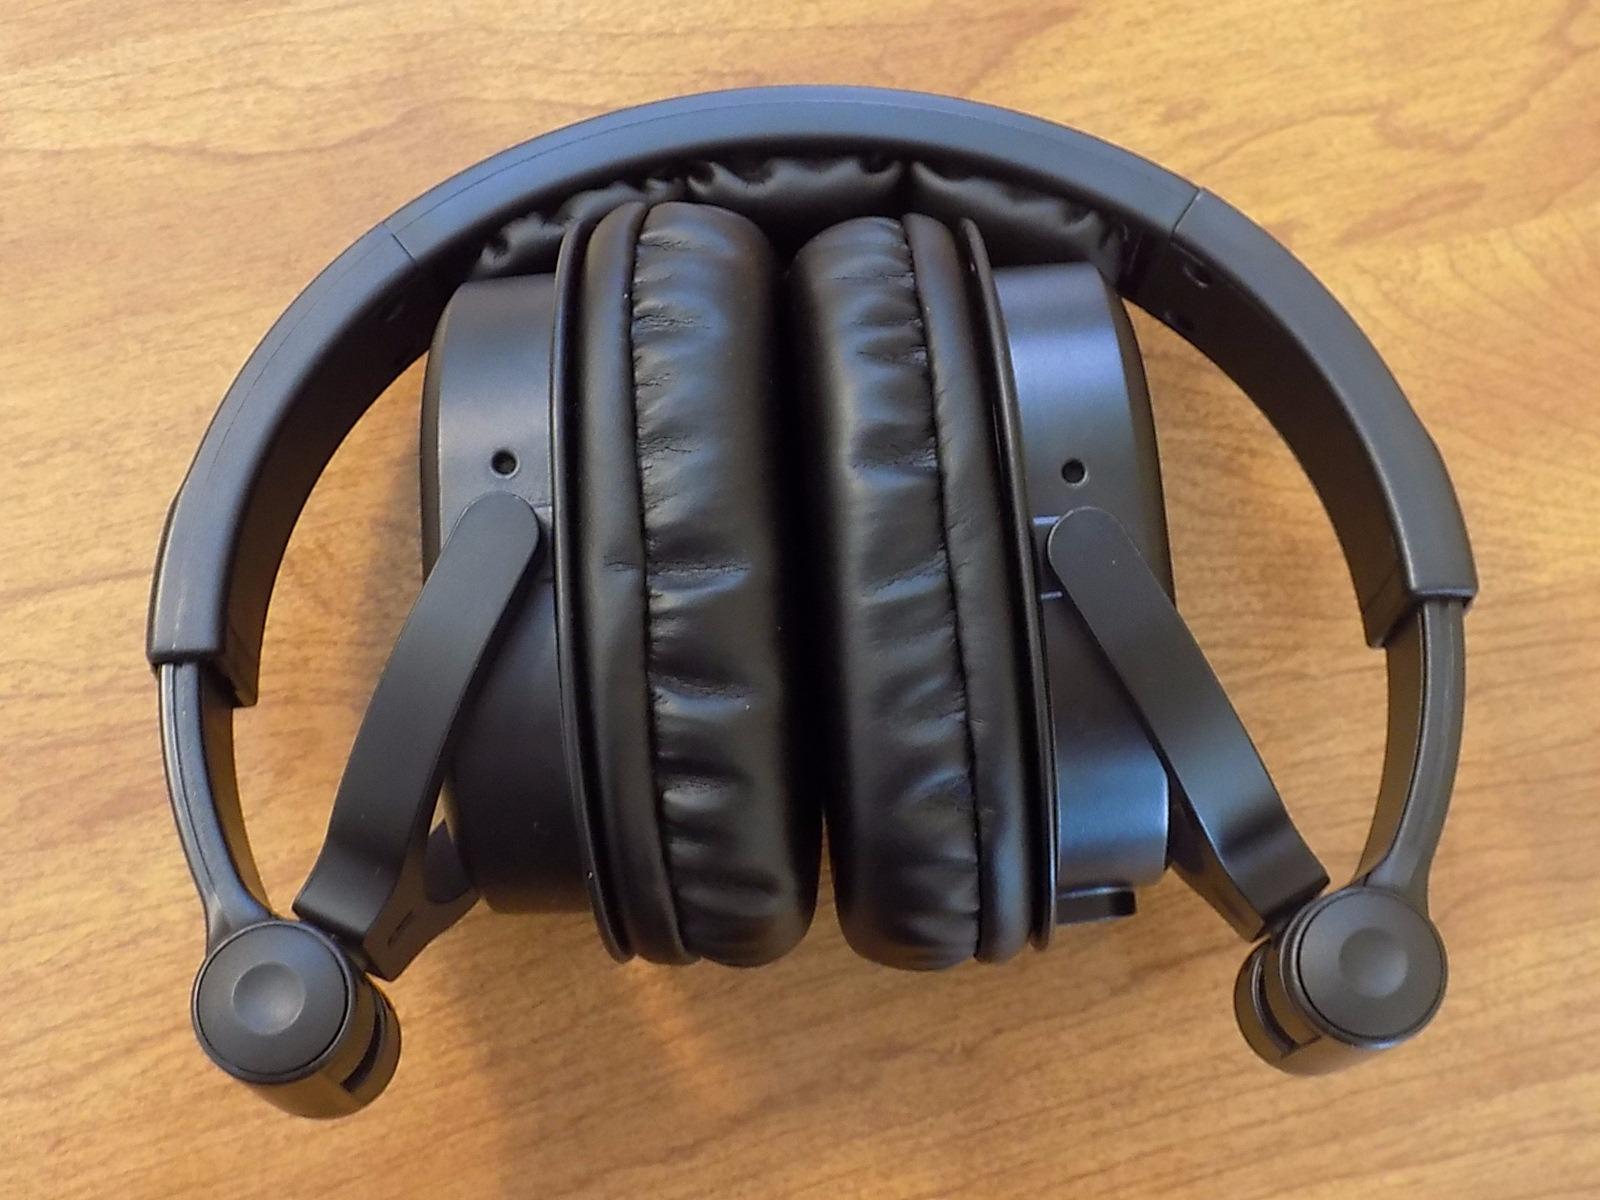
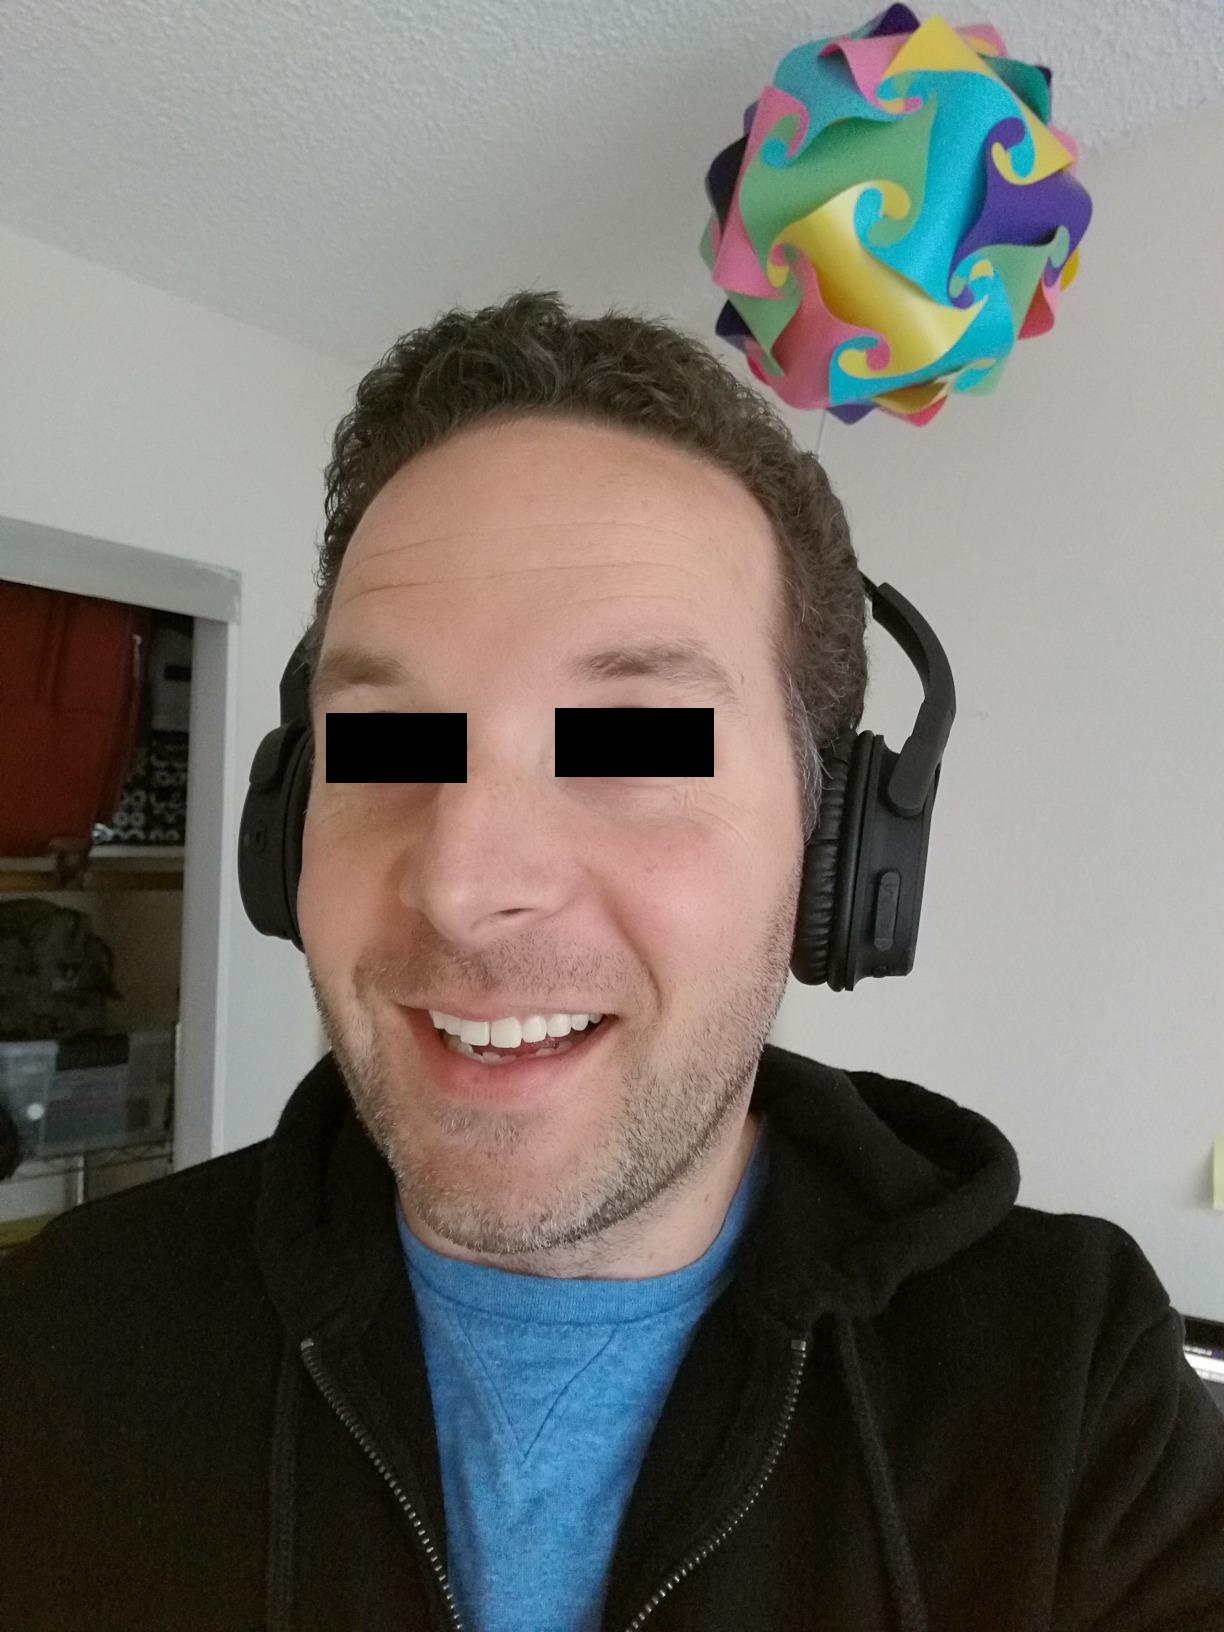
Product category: headphones
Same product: no